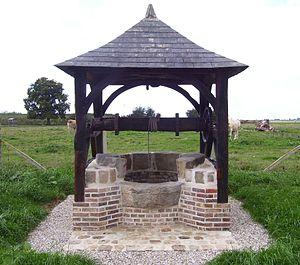
Puits du XVIe siècle à Valailles dans l'Eure (27).